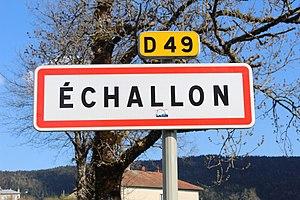
Panneau d'entrée dans Échallon.
Échallon est une commune française, située dans le département de l'Ain en région Auvergne-Rhône-Alpes.